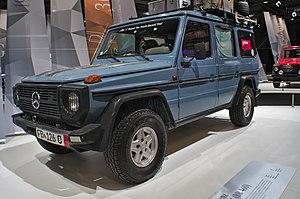
Le Mercedes-Benz Classe G est une gamme d'automobile tout-terrain du constructeur allemand Mercedes-Benz. Elle est lancée en 1993. Une nouvelle génération est sortie en mi-2018.